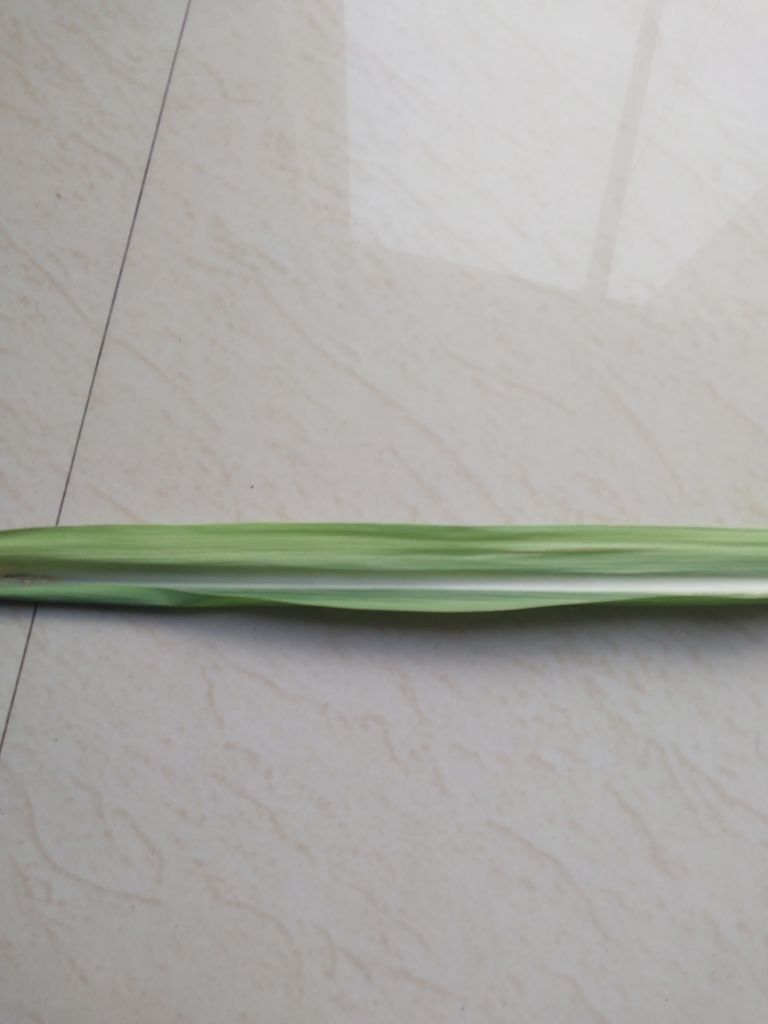
Label: Viral Disease